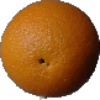
Label: orange